Belmont Hill School

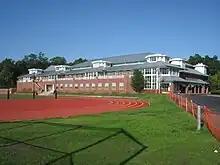
Jordan Athletic Center

Belmont Hill has valued athletics since the school opened in 1923. Reginald Howe had previously coached the Harvard varsity crew, and he "employed as faculty young men, often just out of college, who had distinguished themselves athletically as well as academically." As of the 2020 Tokyo Olympics, the school has educated 16 Olympians, including hockey gold medalists Bill and Bob Cleary.